Hendrick Motorsports

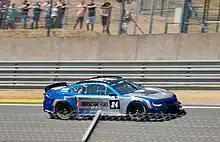
The No. 24 Chevrolet Camaro ZL1 at the 2023 24 Hours of Le Mans

The car, bearing long-time Hendrick Motorsports number 24, was driven by long-time Hendrick driver Jimmie Johnson, 2010 Le Mans winner Mike Rockenfeller, and 2009 Formula 1 World Champion Jenson Button. The car ultimately finished 39th out of 62 total competitors, and outperformed entries in the GTE Am class, the car's closest equivalents.